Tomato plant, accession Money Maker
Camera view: vertical (180 deg); turntable rotation: 330 degrees
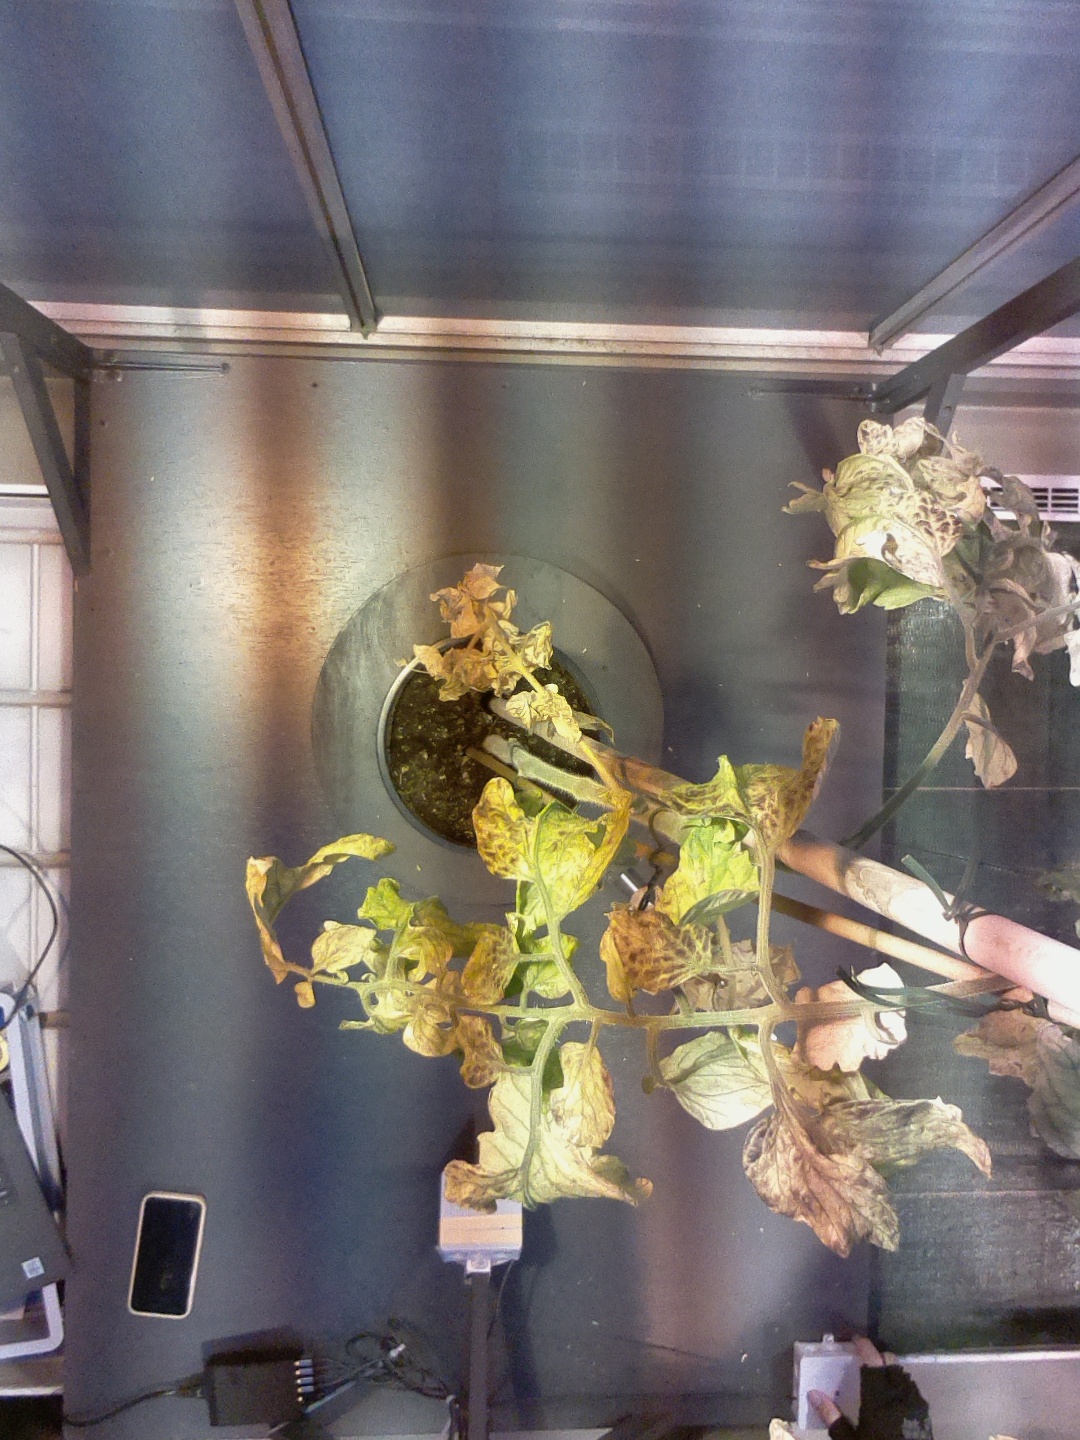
BBCH growth stage 86: 60%-70% of fruits show typical fully ripe color